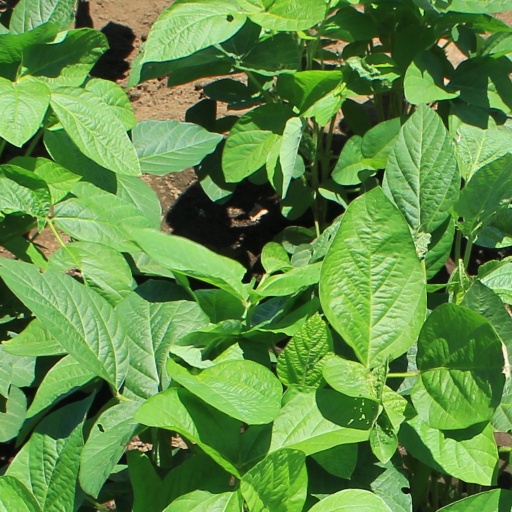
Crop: soybean